WomanStats Project

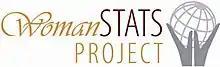
WomanStats logo

The WomanStats Project is a donor-funded research and database project housed at Brigham Young University that "seeks to collect detailed statistical data on the status of women around the world, and to connect that data with data on the security of states." The WomanStats Database has the most comprehensive compilation of information on the status of women in the world. Coders comb the extant literature and conduct expert interviews to find qualitative and quantitative information on over 300 indicators of women's status in 174 countries with populations of at least 200,000. Access to the online database is free.